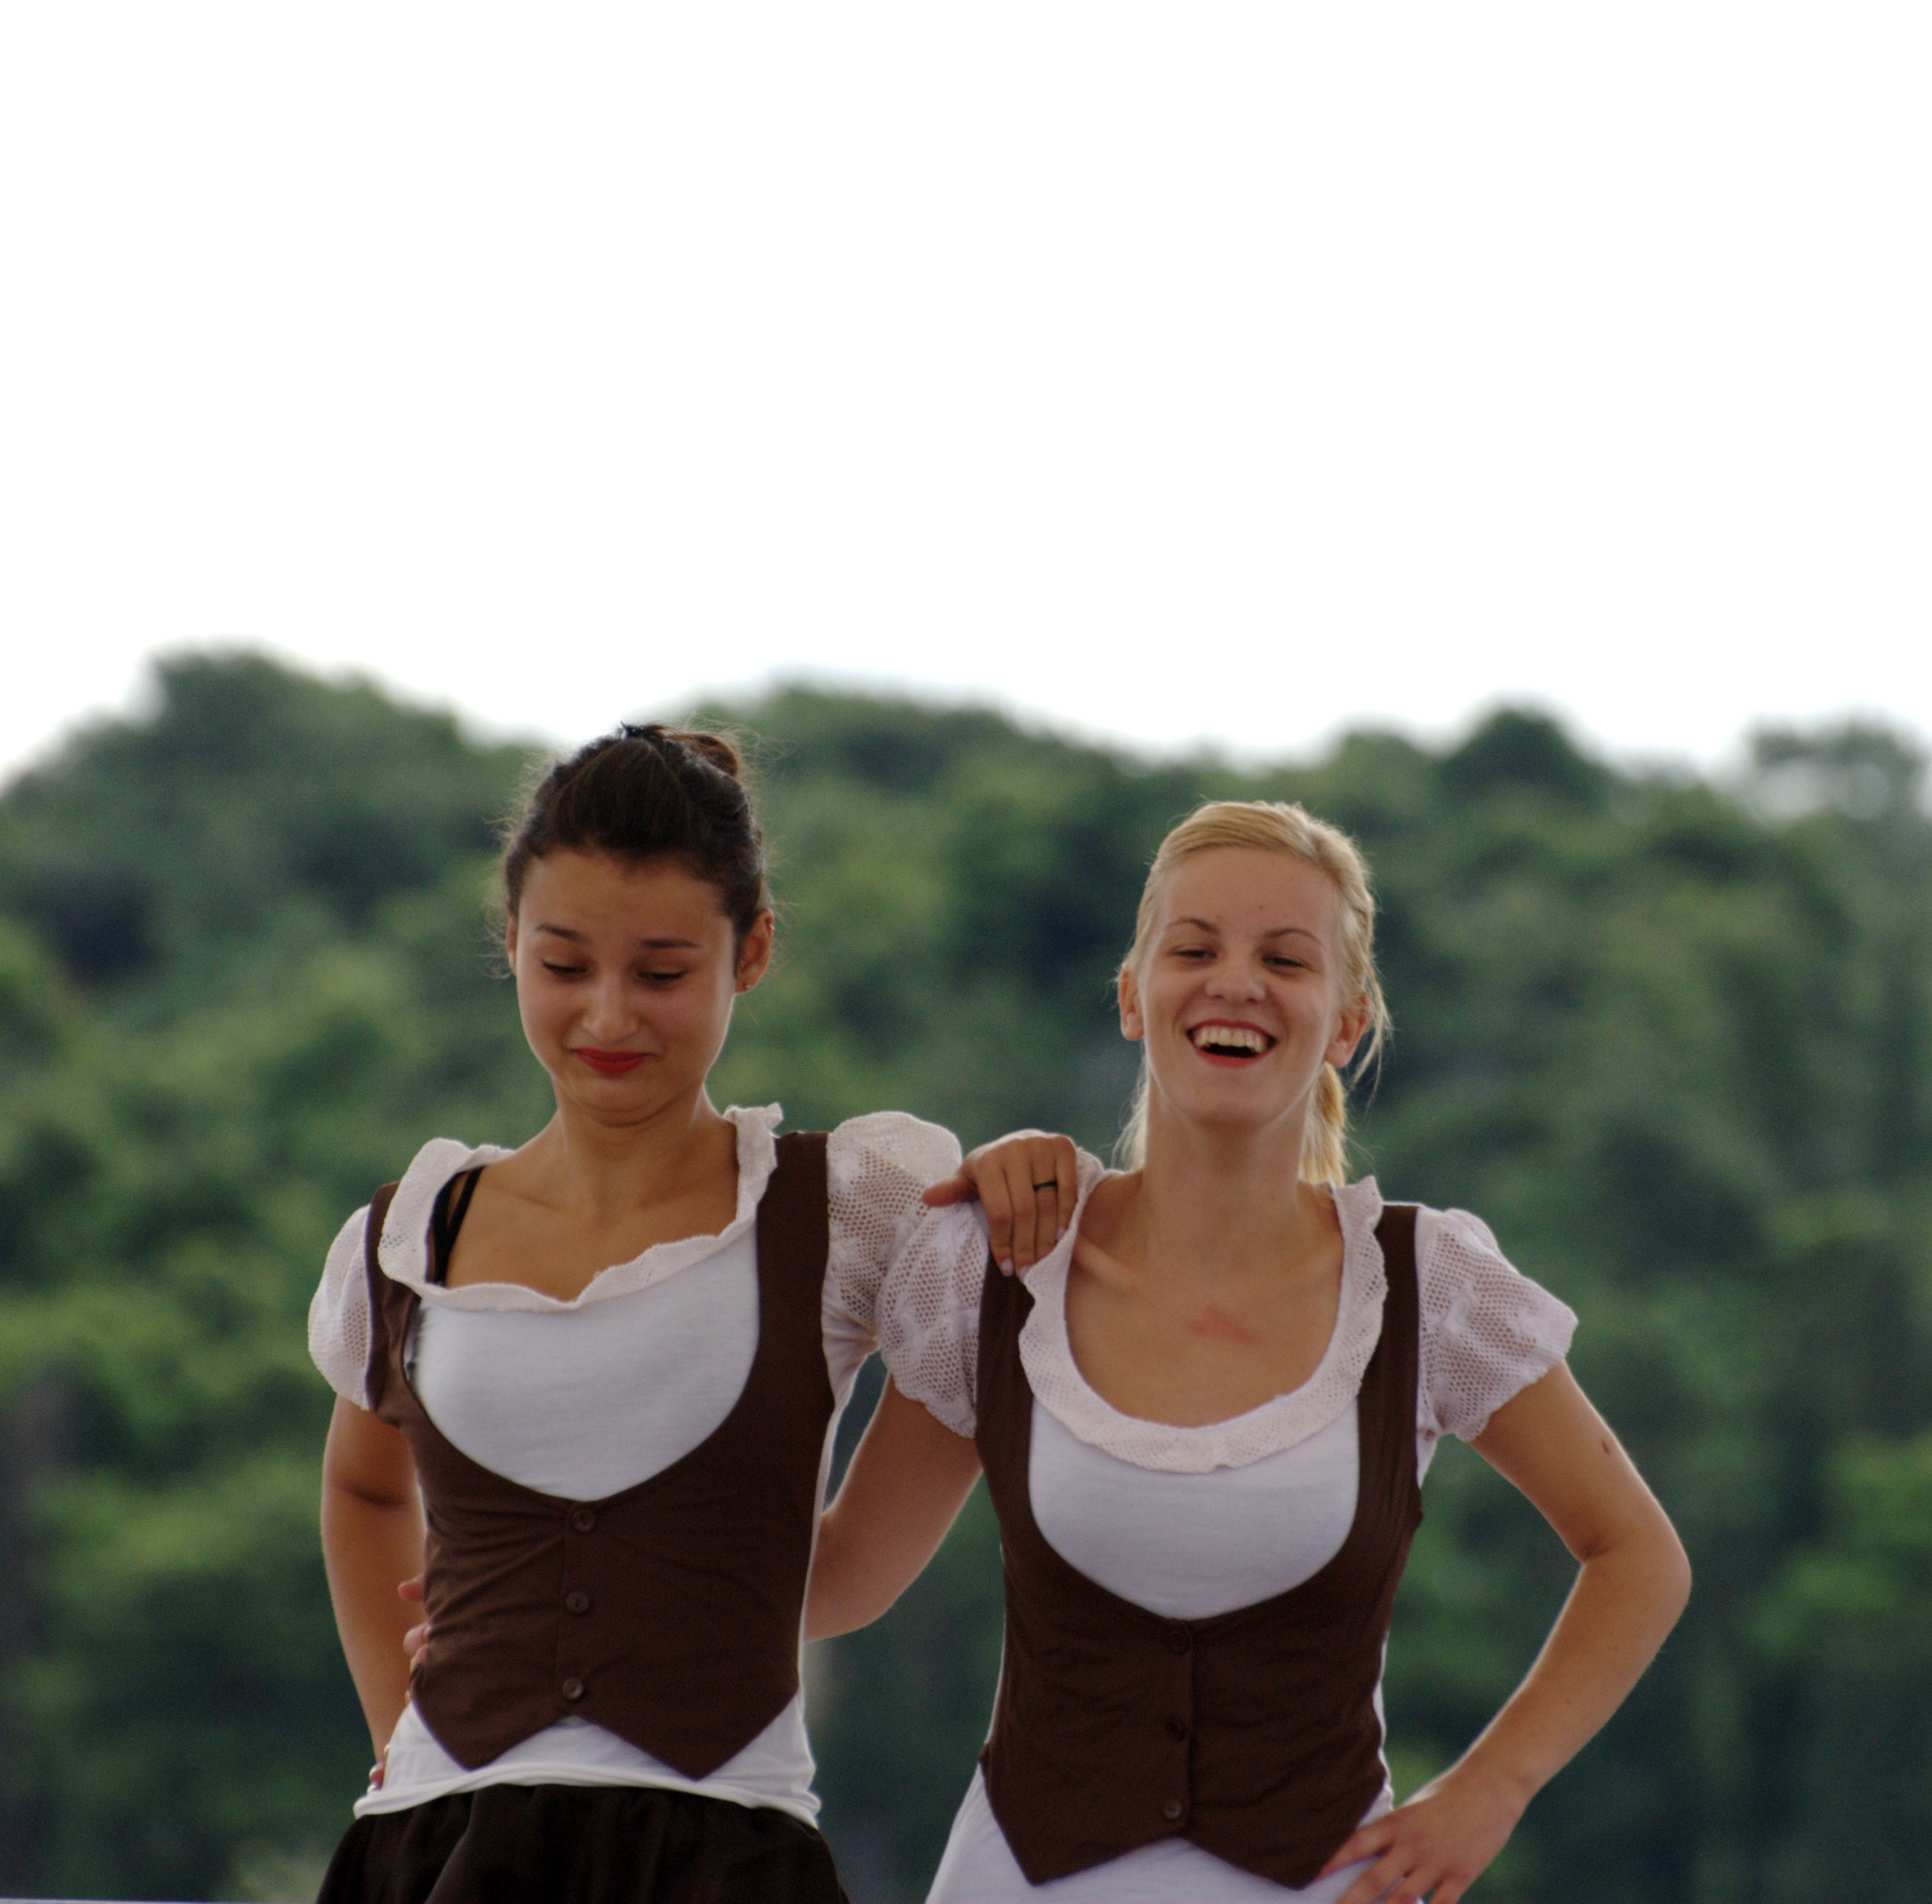
people, girl, woman, town, city, europe, dance, jogging, nikon, lady, arm, muscle, candid, girls, croatia, sports, d80, istria, adriatic, nikond80, rovigno, rovinj, jadran, istra, they, physical exercise, physical fitness